Apex predator

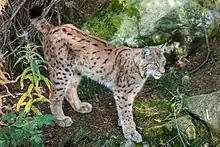
The reintroduction of predators like the lynx is attractive to conservationists, but alarming to farmers.

Apex predators are thought to have existed since at least the Cambrian period, around 500 million years ago. Extinct species cannot be directly determined to be apex predators as their behavior cannot be observed, and clues to ecological relationships, such as bite marks on bones or shells, do not form a complete picture. However, indirect evidence such as the absence of any discernible predator in an environment is suggestive. "Anomalocaris" was an aquatic apex predator, in the Cambrian. Its mouthparts are clearly predatory, and there were no larger animals in the seas at that time.